Authenticité (Zaire)

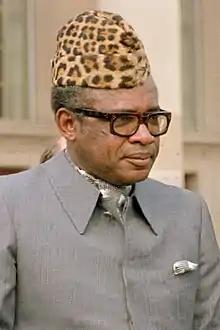
Mobutu Sese Seko sporting a typical abacost in 1983.

Authenticité, sometimes Zairisation or Zairianisation in English, was an official state ideology of the regime of Mobutu Sese Seko that originated in the late 1960s and early 1970s in what was first the Democratic Republic of Congo, later renamed Zaire. The authenticity campaign was an effort to rid the country of the lingering vestiges of colonialism and the continuing influence of Western culture and to create a more centralized and singular national identity.